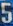
Number: 5